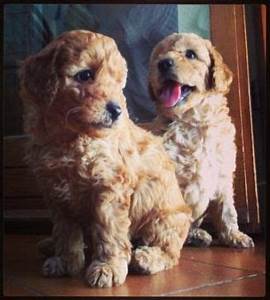
Label: cane